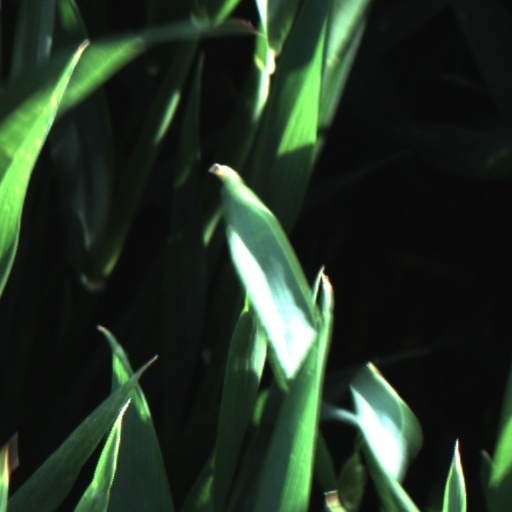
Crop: wheat